Margaret King

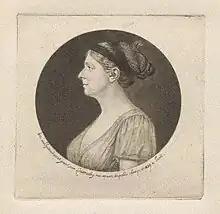

Margaret King (1773–1835), also known as Margaret King Moore, Lady Mount Cashell and Mrs Mason, was an Anglo-Irish hostess, and a writer of female-emancipatory fiction and health advice. Despite her wealthy aristocratic background, she had republican sympathies and advanced views on education and women's rights, shaped in part by having been a favoured pupil of Mary Wollstonecraft. Settling in Italy in later life, she reciprocated her governess's care by offering maternal aid and advice to Wollstonecraft's daughter Mary Shelley (author of "Frankenstein") and her travelling companions, husband Percy Bysshe Shelley and stepsister Claire Clairmont. In Pisa, she continued the study of medicine which she had begun in Germany and published her widely read "Advice to Young Mothers", as well as a novel, "The Sisters of Nansfield: A Tale for Young Women."